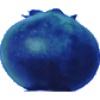
Label: Huckleberry 1